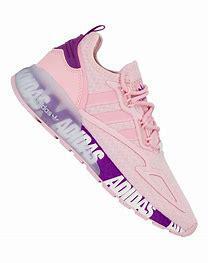
Brand: Adidas
Model: ZX 2K Boost